Rainbow Vent Field

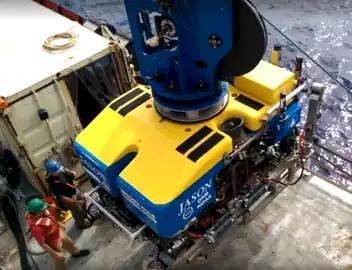
ROV "JASON", operated by Woods Hole Oceanographic Institution.

Rainbow has had a number of visits since its initial discovery in 1994. Remotely Operated Vehicles (ROVs), submersibles, and Conductivity Temperature Depth (CTD) probes have been deployed to sample, characterize, and explore the vent field.